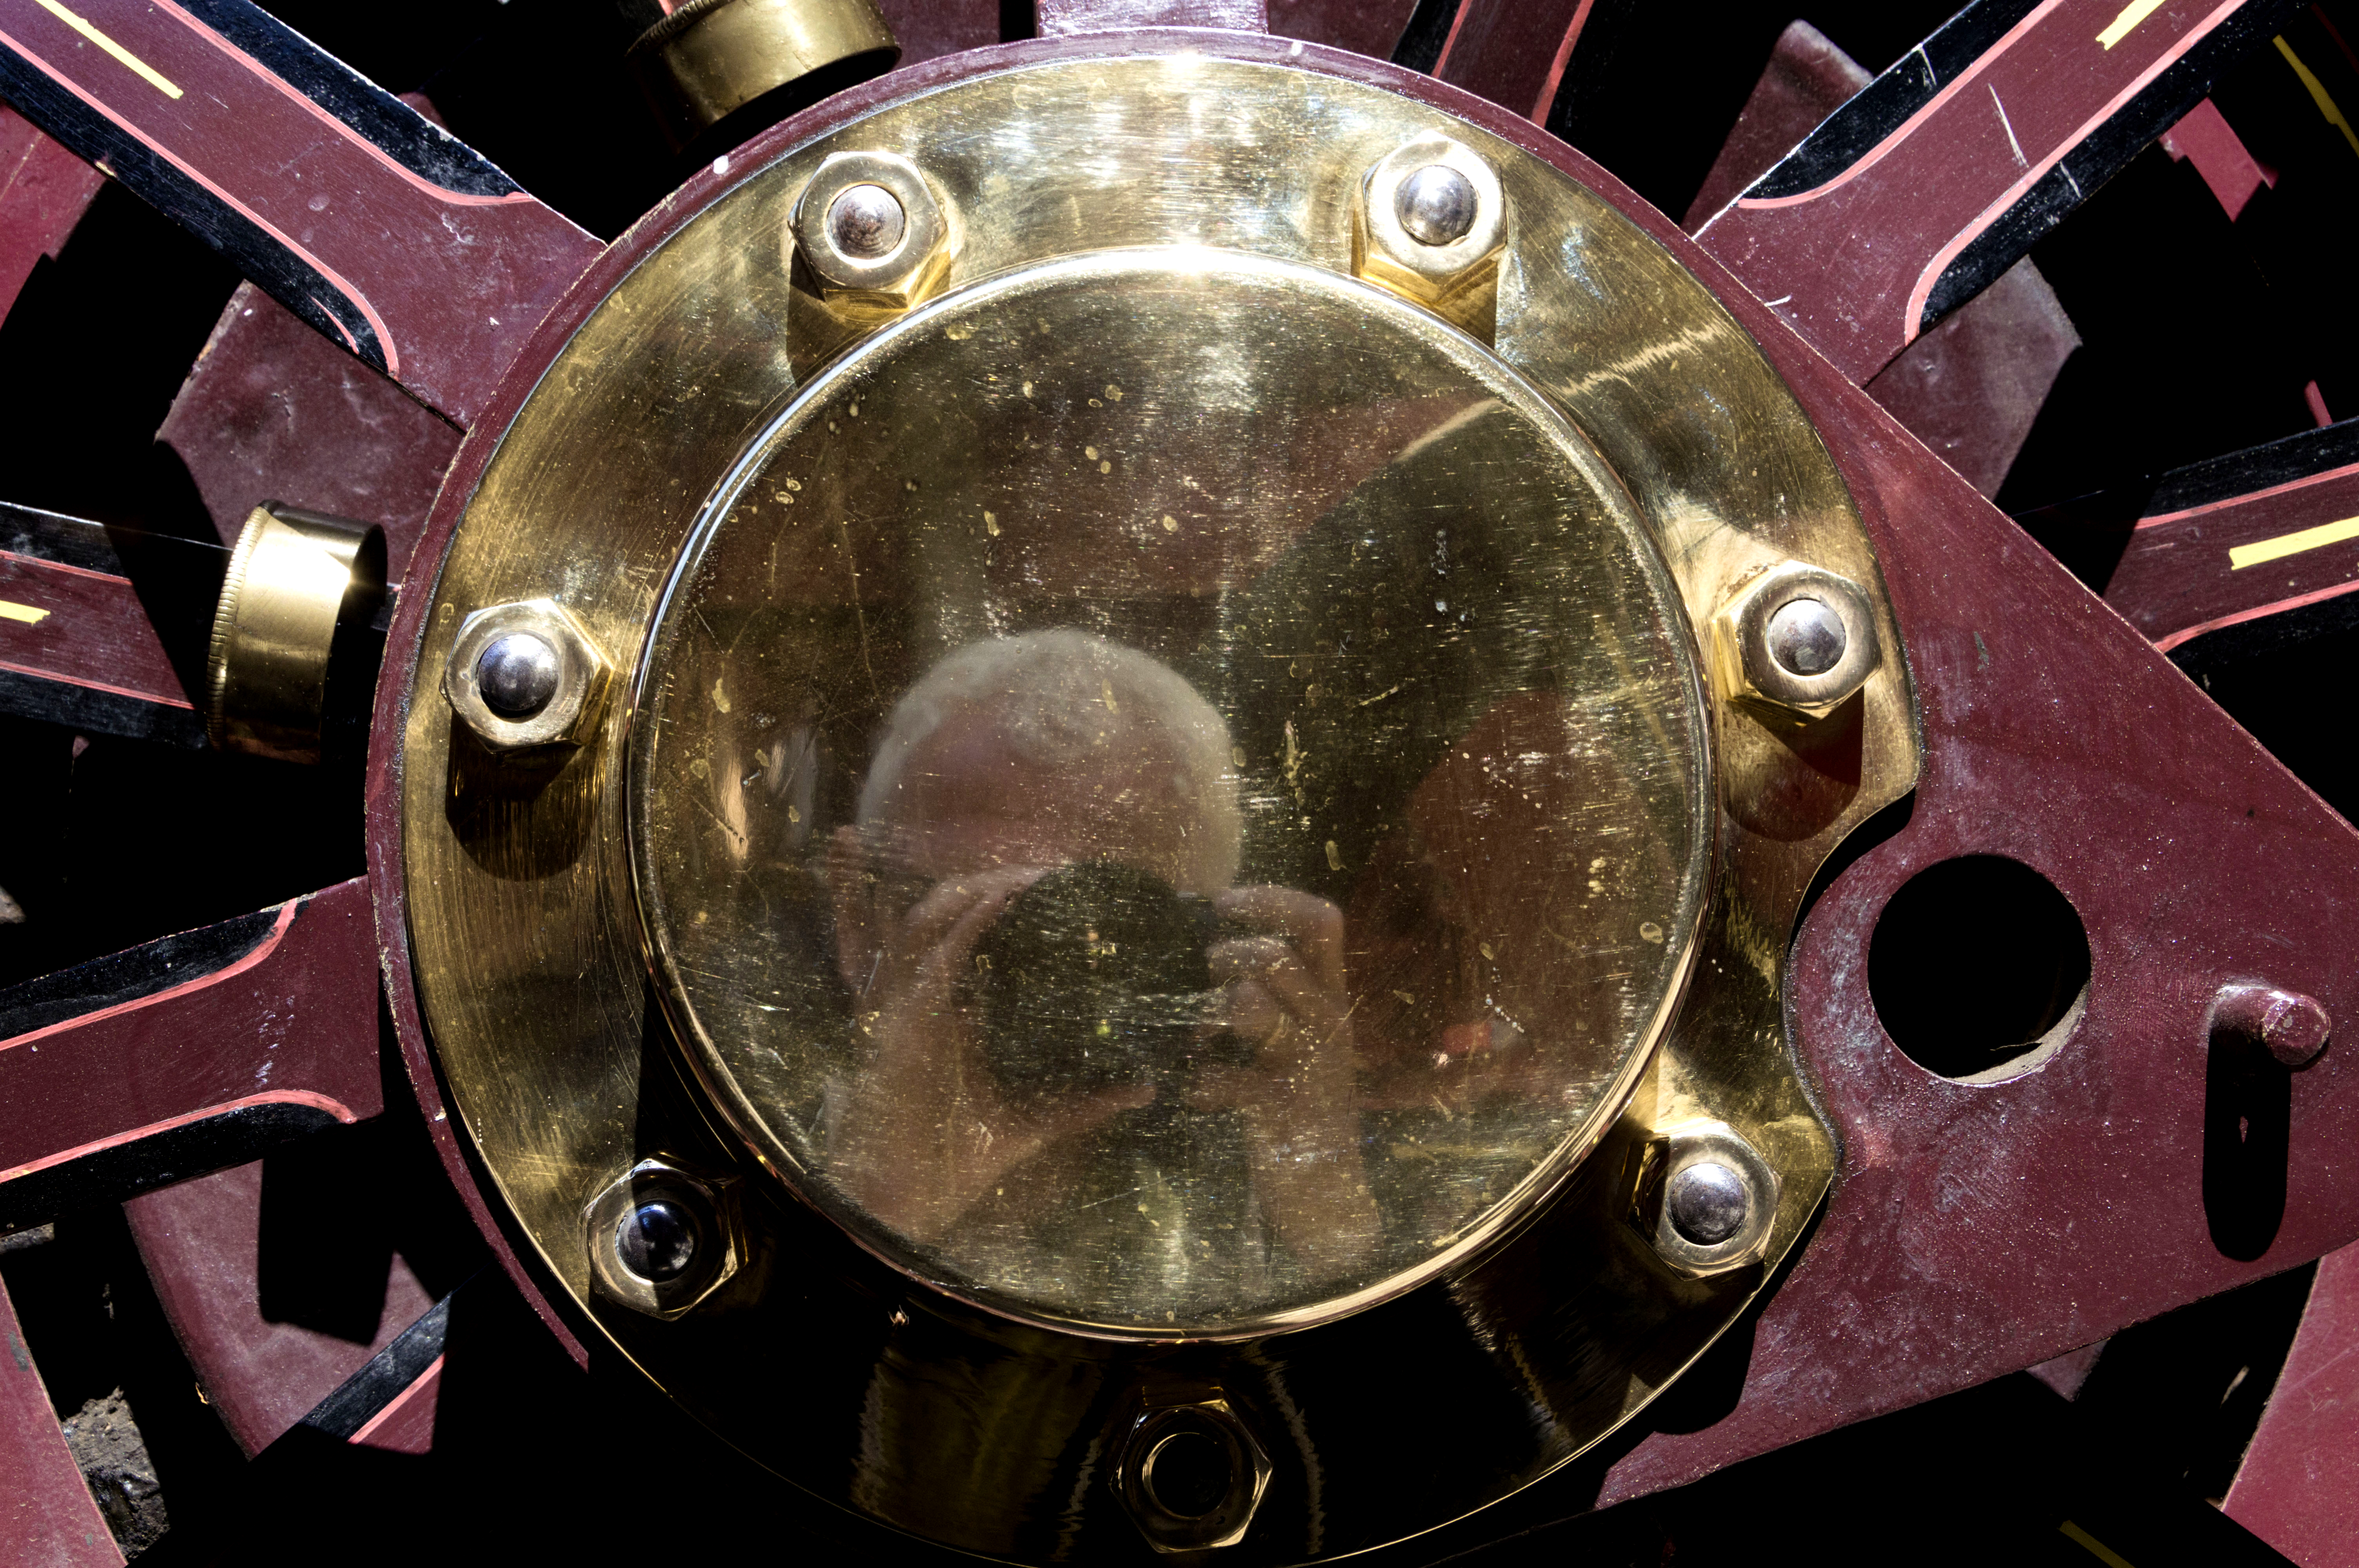
outdoor, people, photography, wheel, steam, van, photo, machine, nikon, 2014, holland, festival, nederland, netherlands, de, fun, dutch, selfie, outdoorphotography, picture, photograph, fotos, foto, fotografie, pd, paulvandevelde, pdvandevelde, padagudaloma, dordrecht, nederlandinfotos, dordtinstoom, eventphotography, evenementenfotografie, pvdvfotografie, pdvandeveldedordrecht, nederlandsefotografie, dutchphotogaraphy, totallydutch, fotografienederland, hollandsefotografie, fotografieholland, wolwevershaven, velde, stoom, fotovandeweek, kuipershaven, screenshot